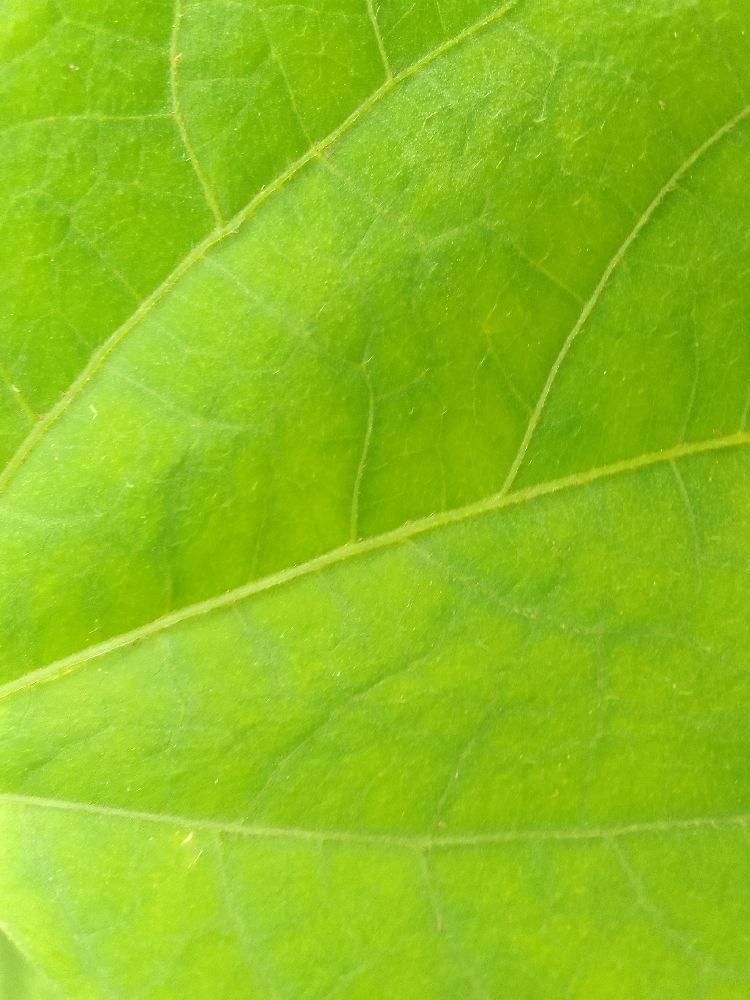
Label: healthy